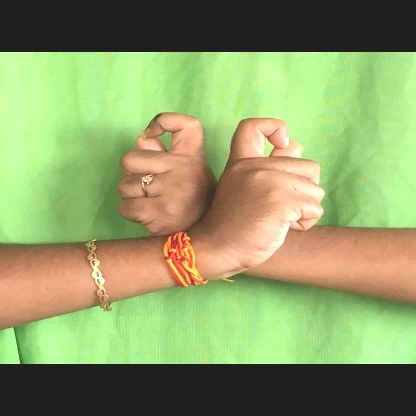
Mudra: Berunda